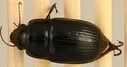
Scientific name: Euryderus grossus
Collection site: Central Plains Experimental Range NEON (CPER), plot CPER_003